Clive Barker's Undying

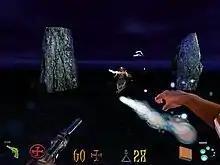
In "Undying" the player is capable of using both conventional weapons and magical abilities simultaneously.

Another aspect of the gameplay of "Undying" - and one which gives it a similar ambience to traditional role-playing video games - is that along with its set of offensive weapons, the player is able to use a wide range of magical spells. Spells consume a certain amount of Galloway's magical energy, or "Mana", which is represented by a flask icon and corresponding number on the bottom center-right of the screen. This energy slowly regenerates itself over time. Magical tattoo pickups called "Arcane Whorls" permanently increase mana regeneration rate, while amulets called "Mana Wells" increase maximum mana by 10 up to 200. Once the player acquires a spell, it may be boosted in power each time the player finds an "Amplifier Stone", which are purple glowing crystals scattered throughout levels of the game. Galloway can simultaneously wield weapons in his left hand and cast magical spells with his right; the power of both the weapons and the spells increase as the game progresses.